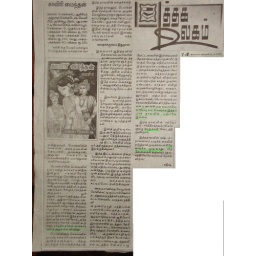
the review of the book in leading tamil news paper DINAMALAR